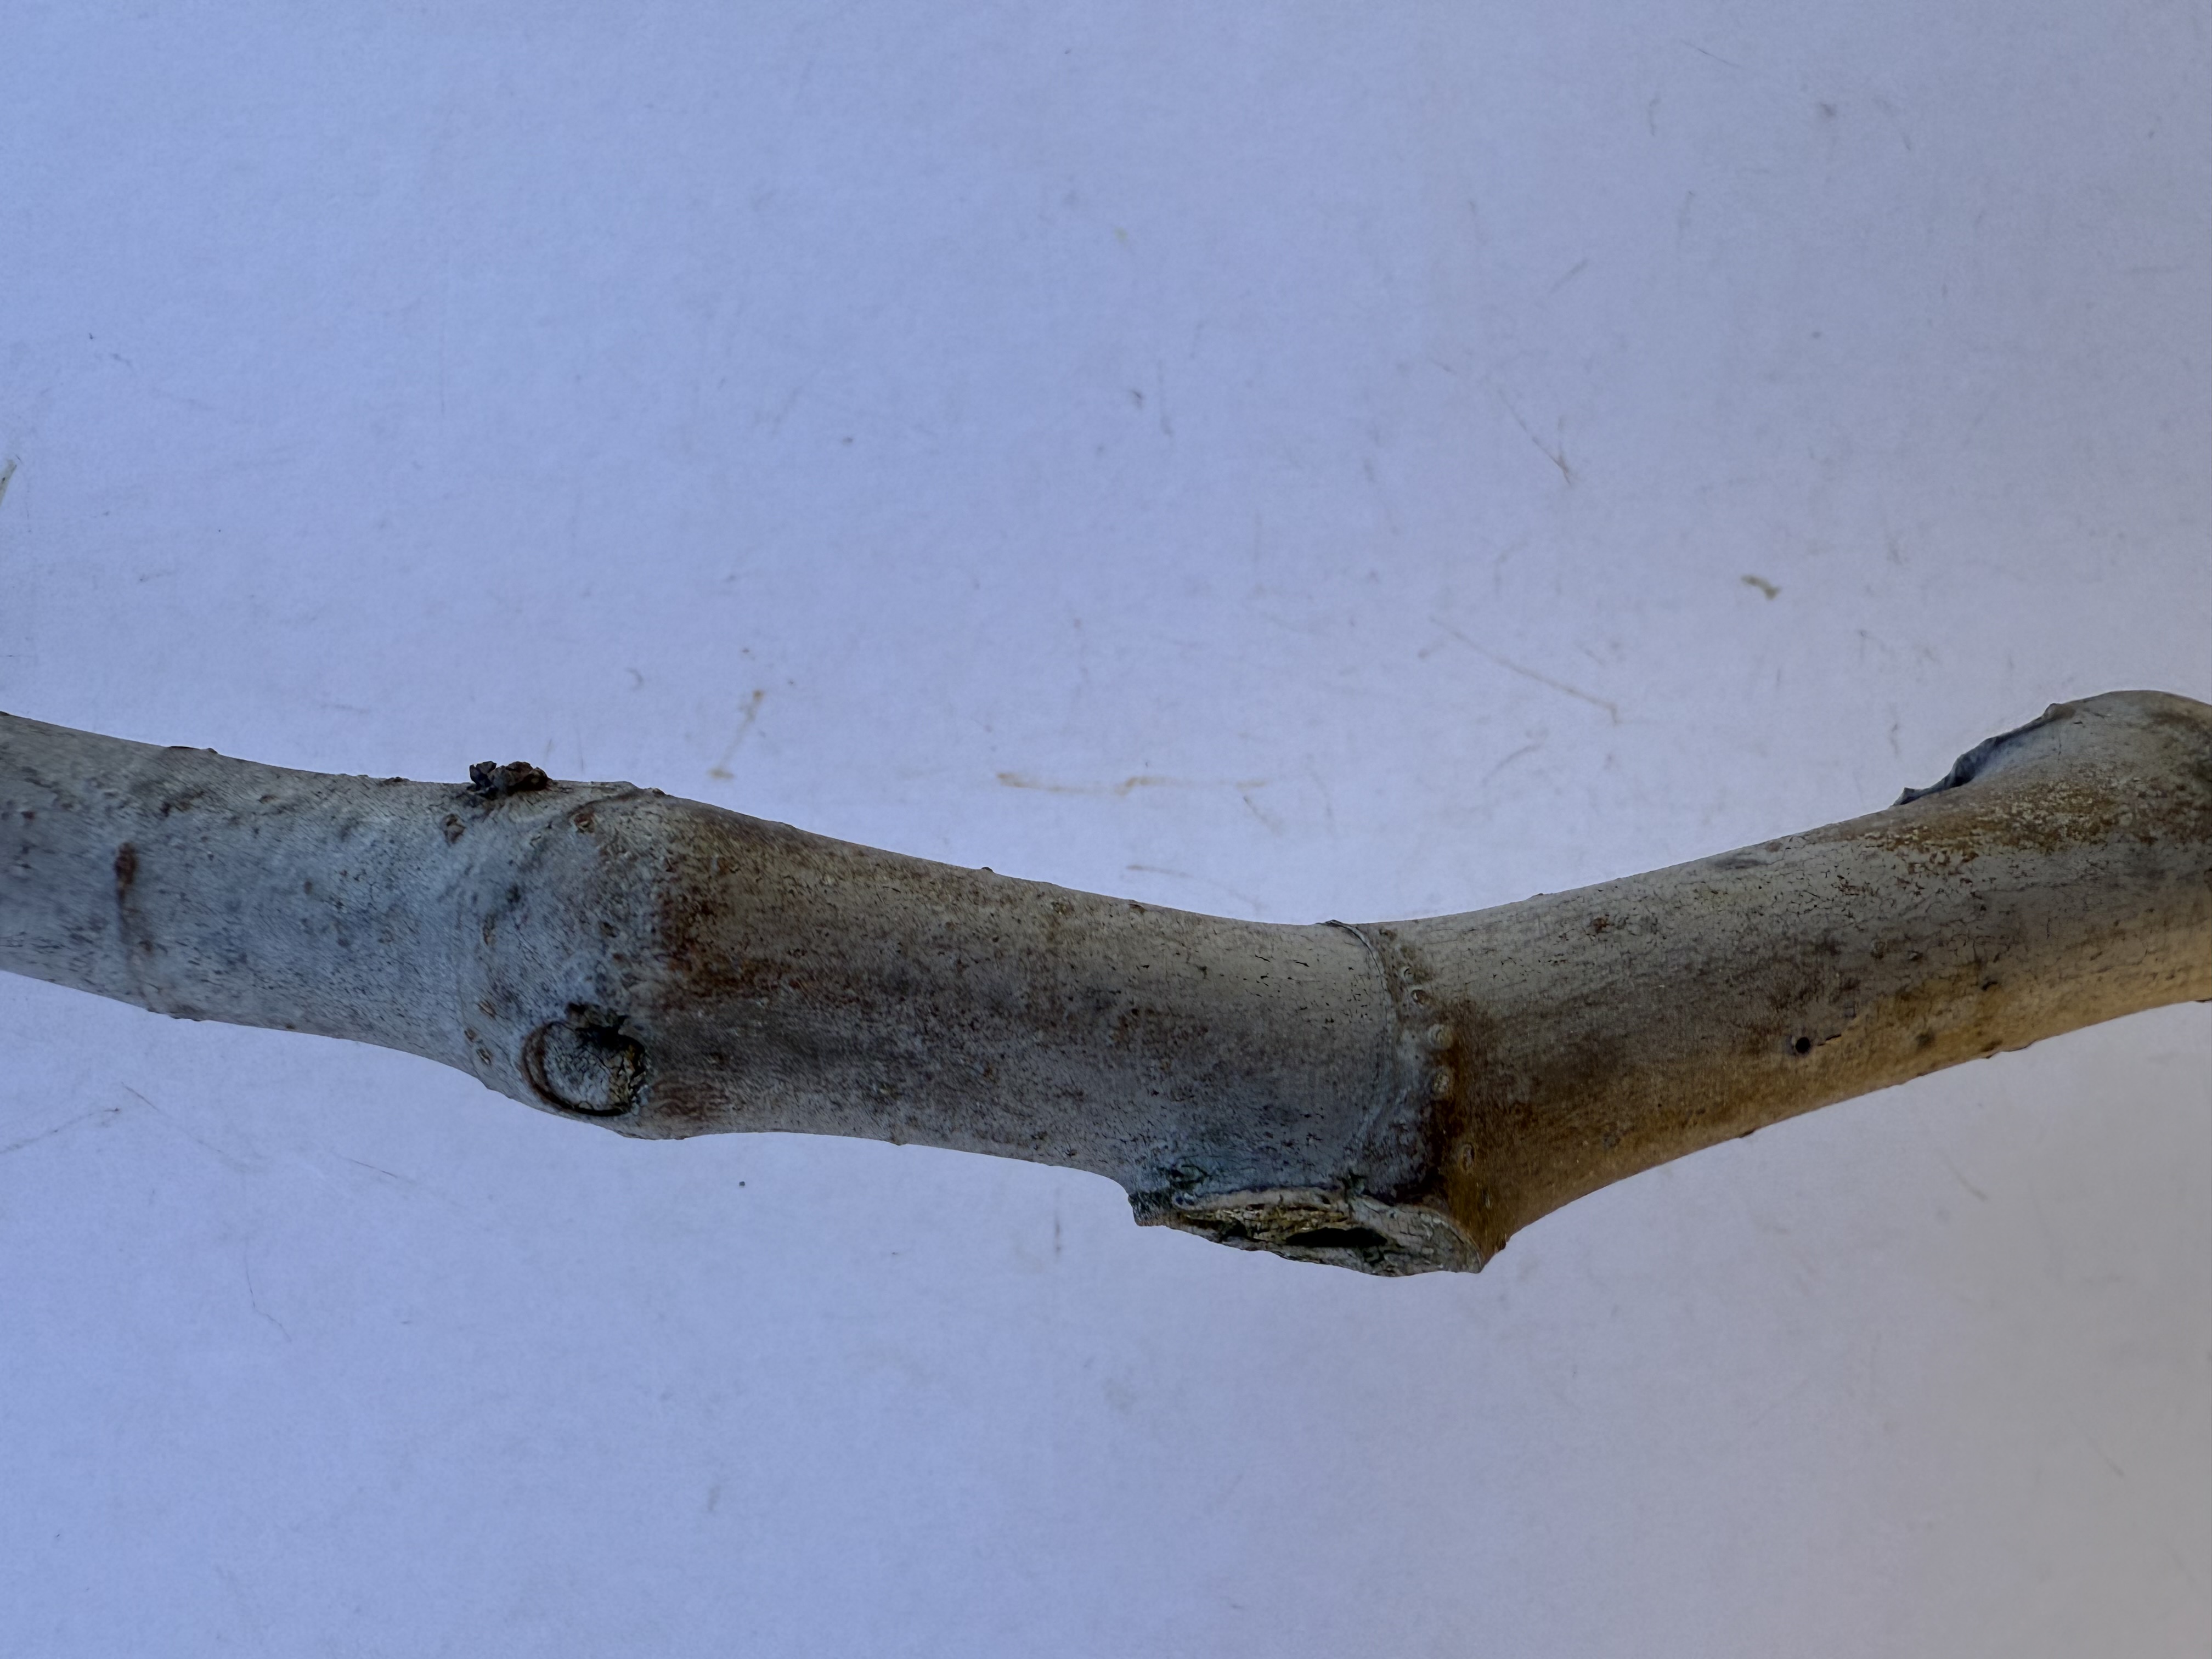
Variety: Bardacik Fig